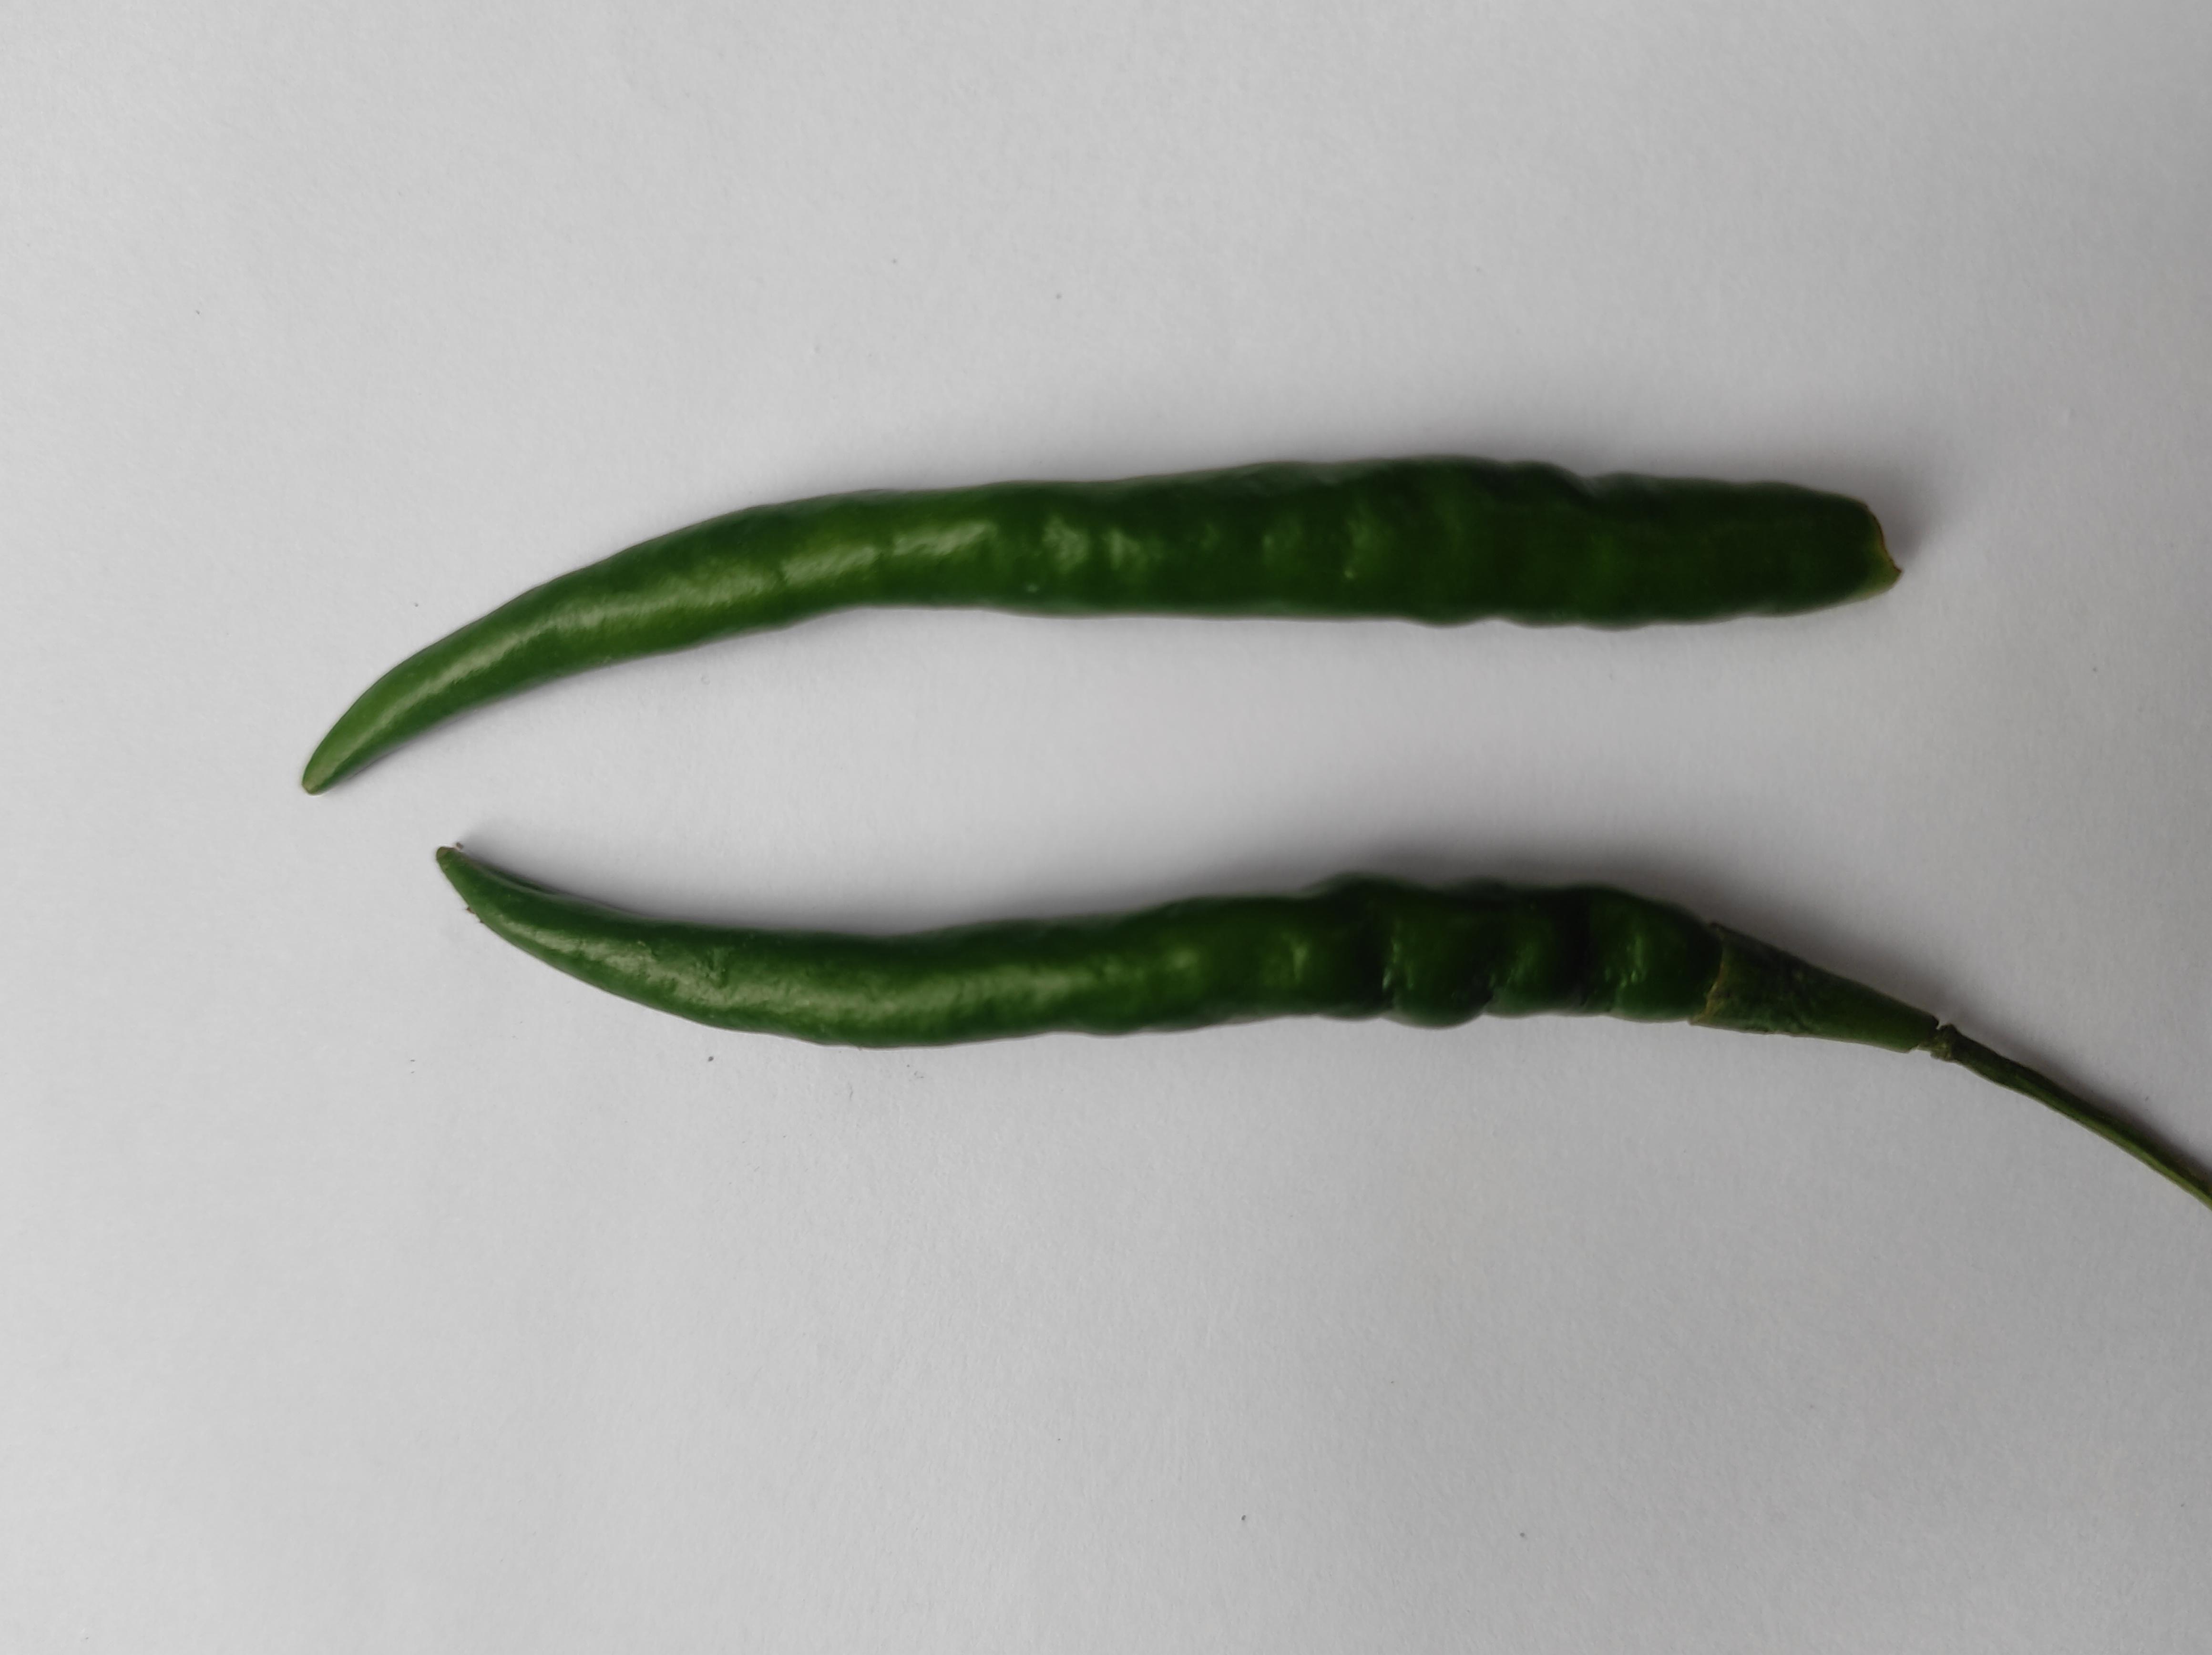
Label: Green Chili